Sergio Blanco

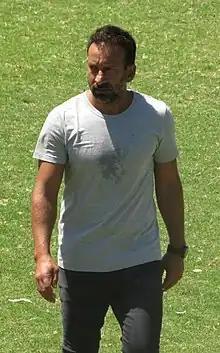
Blanco in 2023

Sergio Rubén Blanco Soto (born 25 November 1981) is a Uruguayan football manager and former player who played as a striker. He is the manager of Mexican club Celaya.